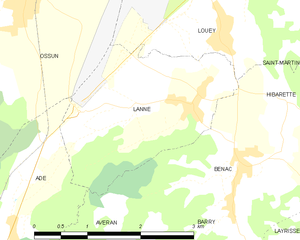
Carte des communes françaises
Lanne est une commune française située dans le département des Hautes-Pyrénées, en région Occitanie.